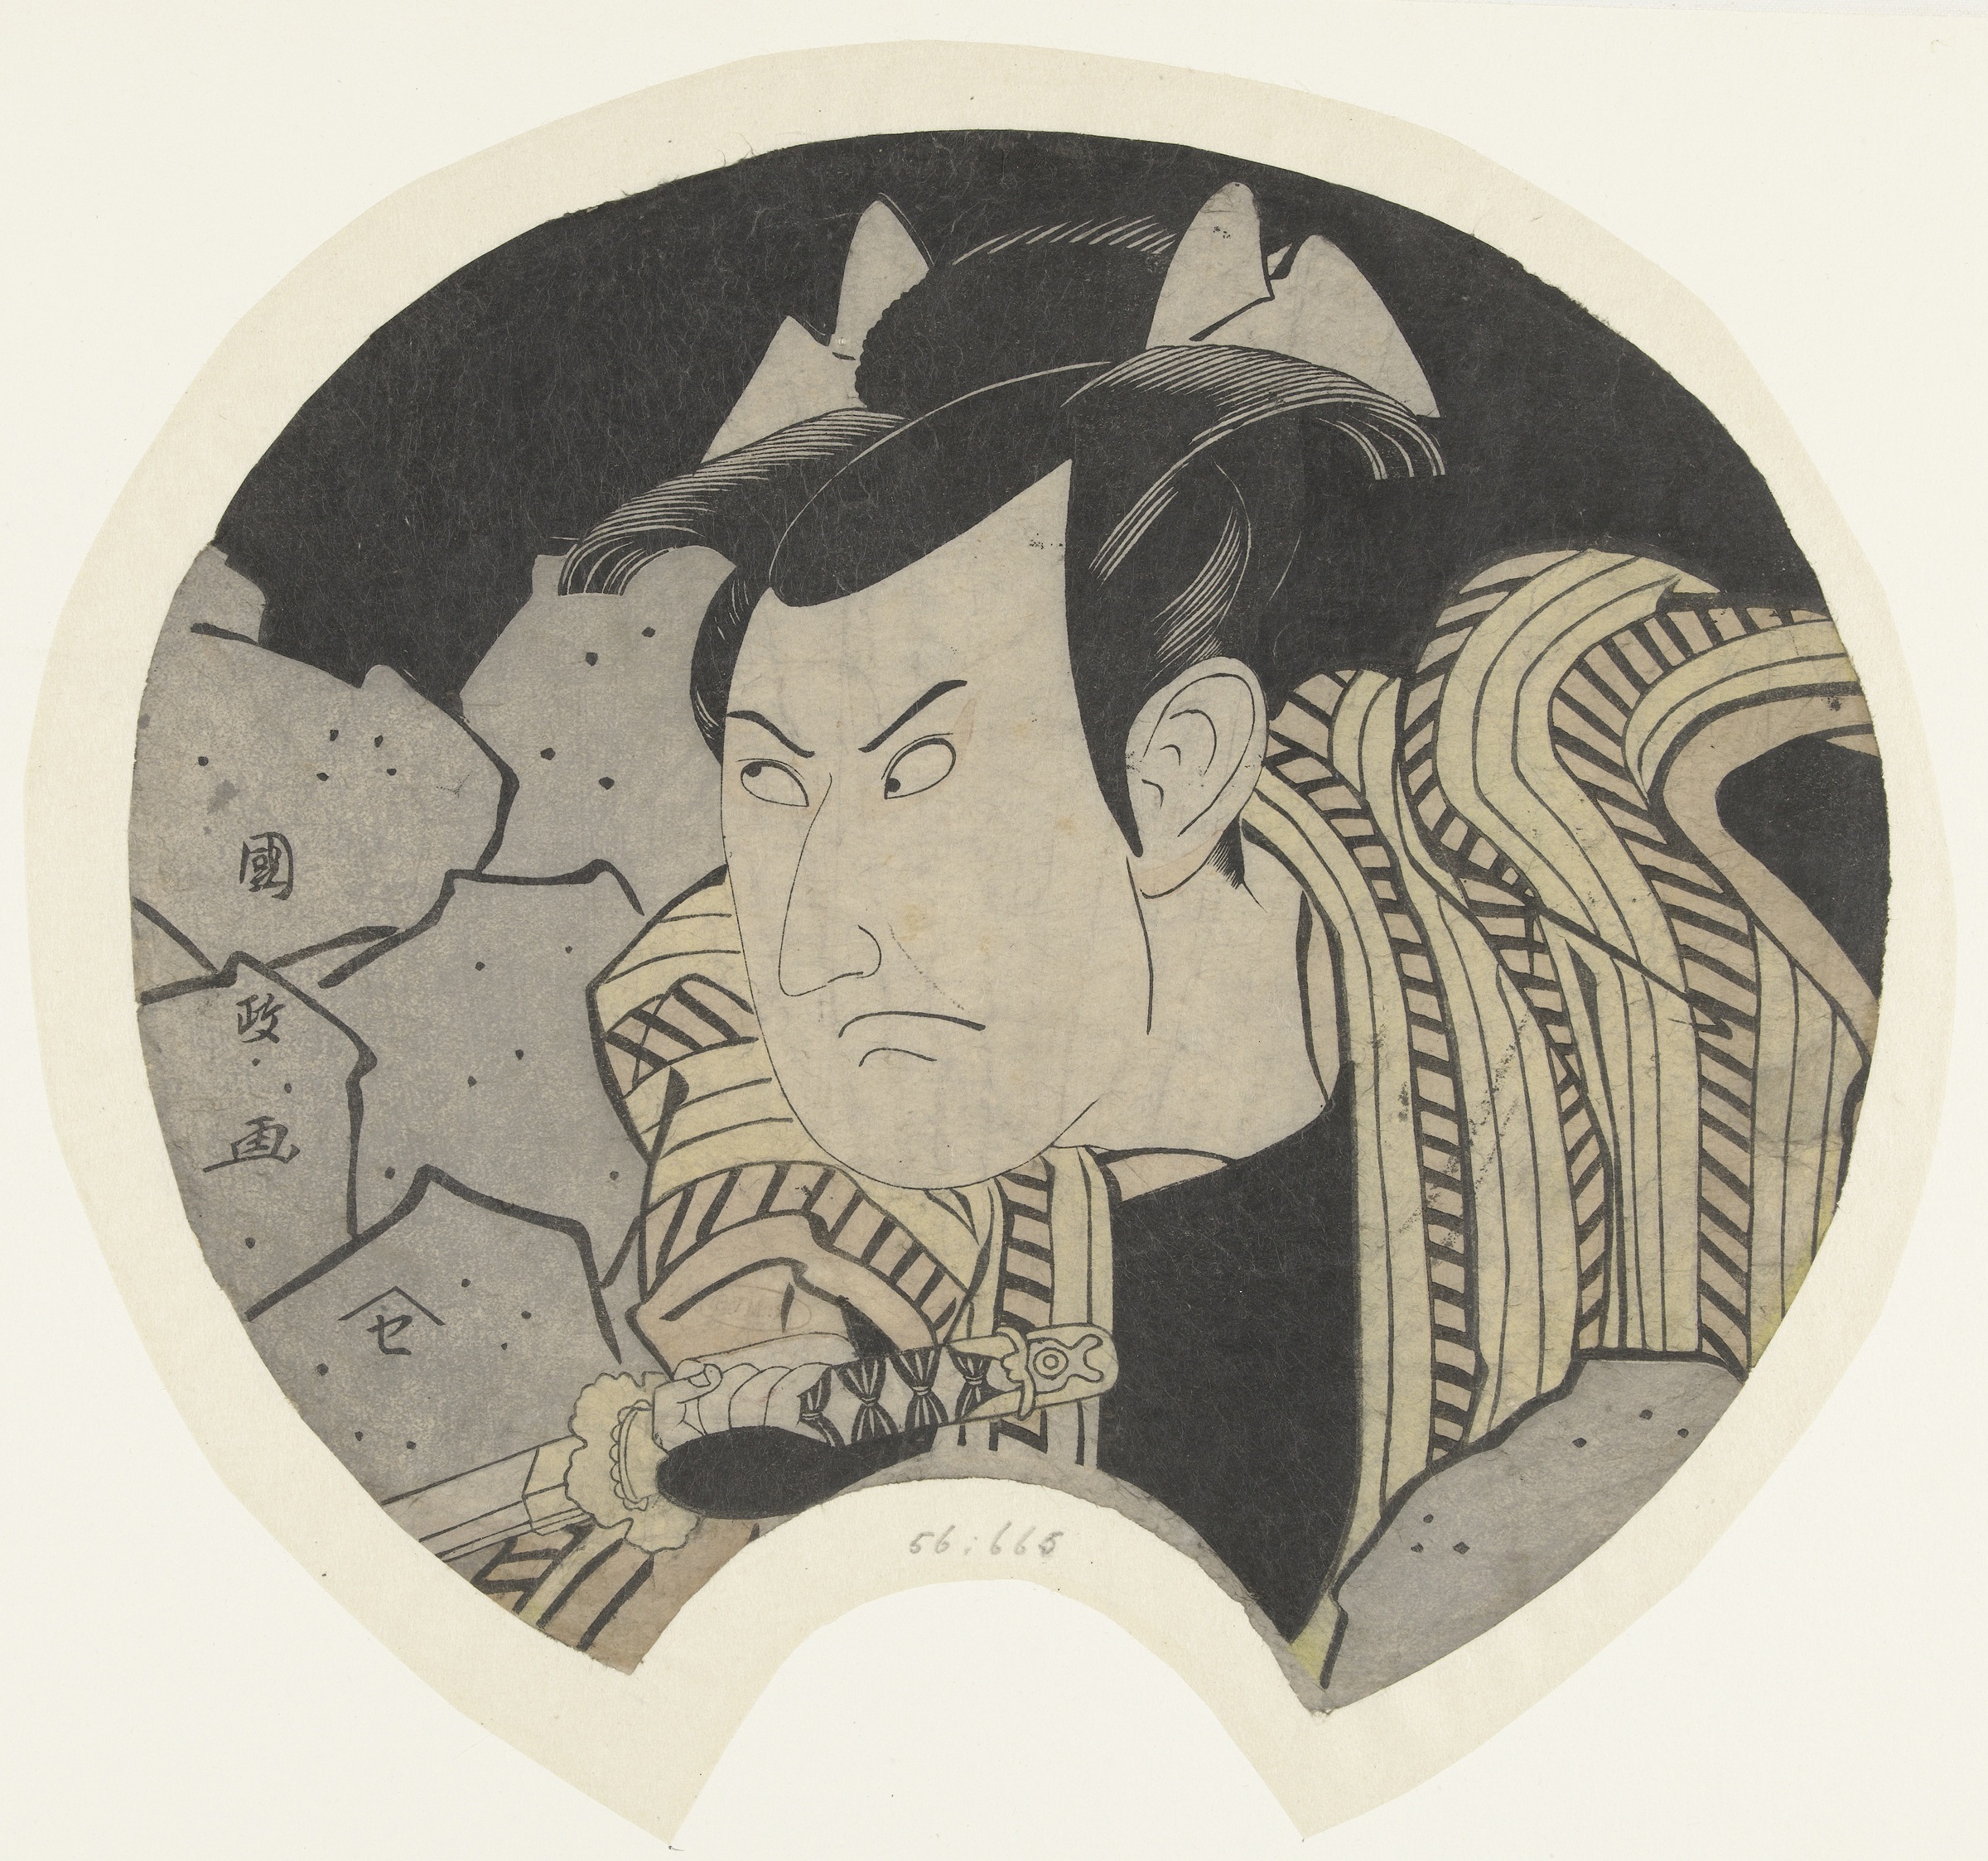
creative, museum, money, historic, artwork, painting, art, sketch, drawing, illustration, japanese, picture, style, prints, cartoon, dishware